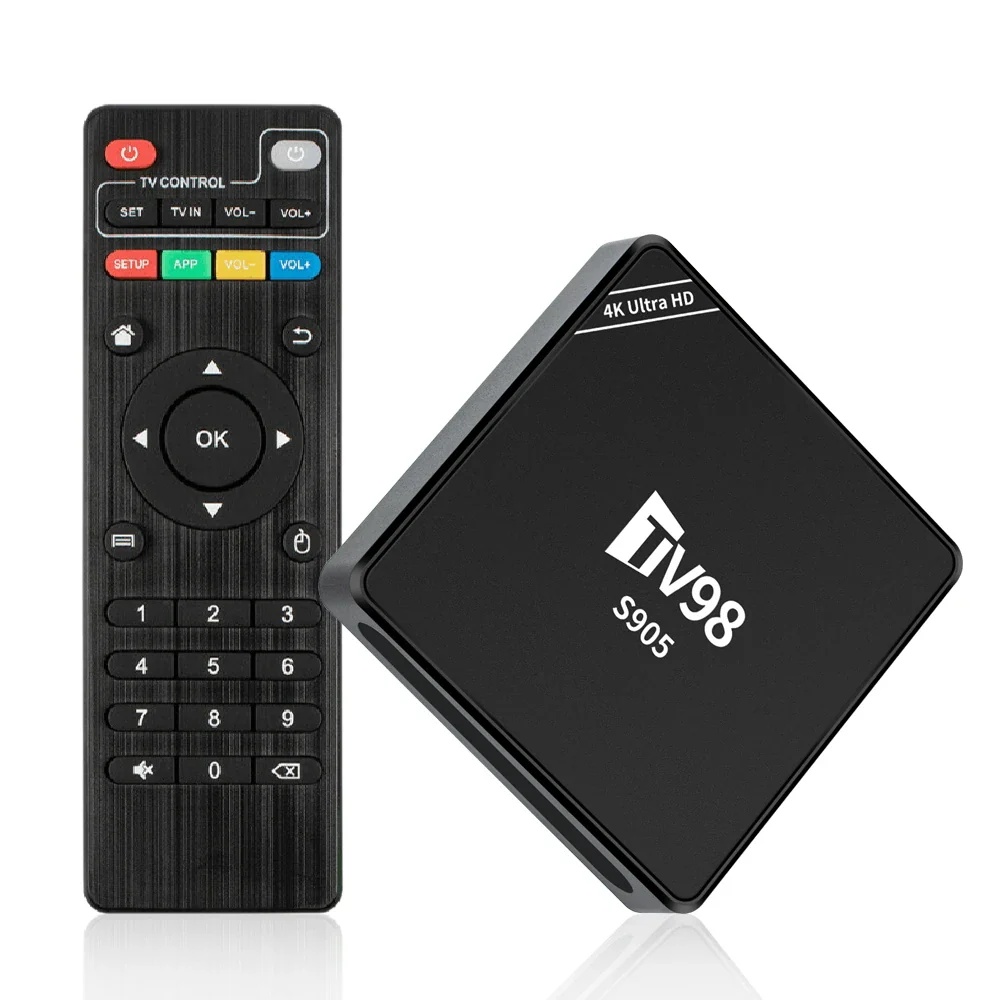
Boîtier TV Android TV98 - 8GB+128GB
Boîtier TV Android TV98 – Puissance, Fluidité & Qualité 4K Réunies Offrez une nouvelle dimension à votre divertissement avec le boîtier TV Android TV98 , un lecteur multimédia ultra-performant qui transforme n’importe quel téléviseur en véritable Smart TV dernière génération. Doté de puissantes performances , d’un espace de stockage généreux et d’une qualité d’image 4K ultra nette , il est taillé pour le streaming, les jeux, les applications et bien plus encore. 🔧 Caractéristiques clés : Processeur S905 Quad-Core : Rapide, fluide et optimisé pour le multimédia, ce processeur garantit une navigation sans ralentissement et une lecture vidéo stable. Système Android 12 : Interface moderne, meilleure gestion des applications, sécurité renforcée et compatibilité avec les dernières versions de vos applications préférées. Mémoire XXL – 8 Go RAM + 128 Go ROM : Dites adieu aux ralentissements ! Avec 8 Go de RAM, profitez d’un multitâche fluide et d’un espace de stockage suffisant pour vos jeux, films, applications et fichiers. Résolution 4K Ultra HD : Une image nette, détaillée et réaliste pour une immersion totale dans vos contenus. Connectivité Wi-Fi 2.4 GHz : Connexion stable pour naviguer, streamer ou télécharger sans interruption. Compatibilité étendue : Fonctionne avec tous les téléviseurs disposant d’un port HDMI. Installation facile, utilisation intuitive. 🎉 Idéal pour : Streaming de vidéos en 4K (YouTube, Netflix, Prime Video, etc.)* Jeux Android sur grand écran Navigation Internet et réseaux sociaux Lecture de fichiers multimédias depuis un disque dur ou une clé USB Partage d’écran et applications de travail à distance 📦 Inclus dans l’emballage : 1 x Boîtier TV Android TV98 1 x Télécommande 1 x Câble HDMI 1 x Alimentation 1 x Guide utilisateur ⚡ TV98 – Le choix parfait pour transformer votre télé en un centre multimédia moderne, puissant et évolutif.
Brand: Amigo
Category: Electronics > Video > Video Players & Recorders > Streaming & Home Media Players